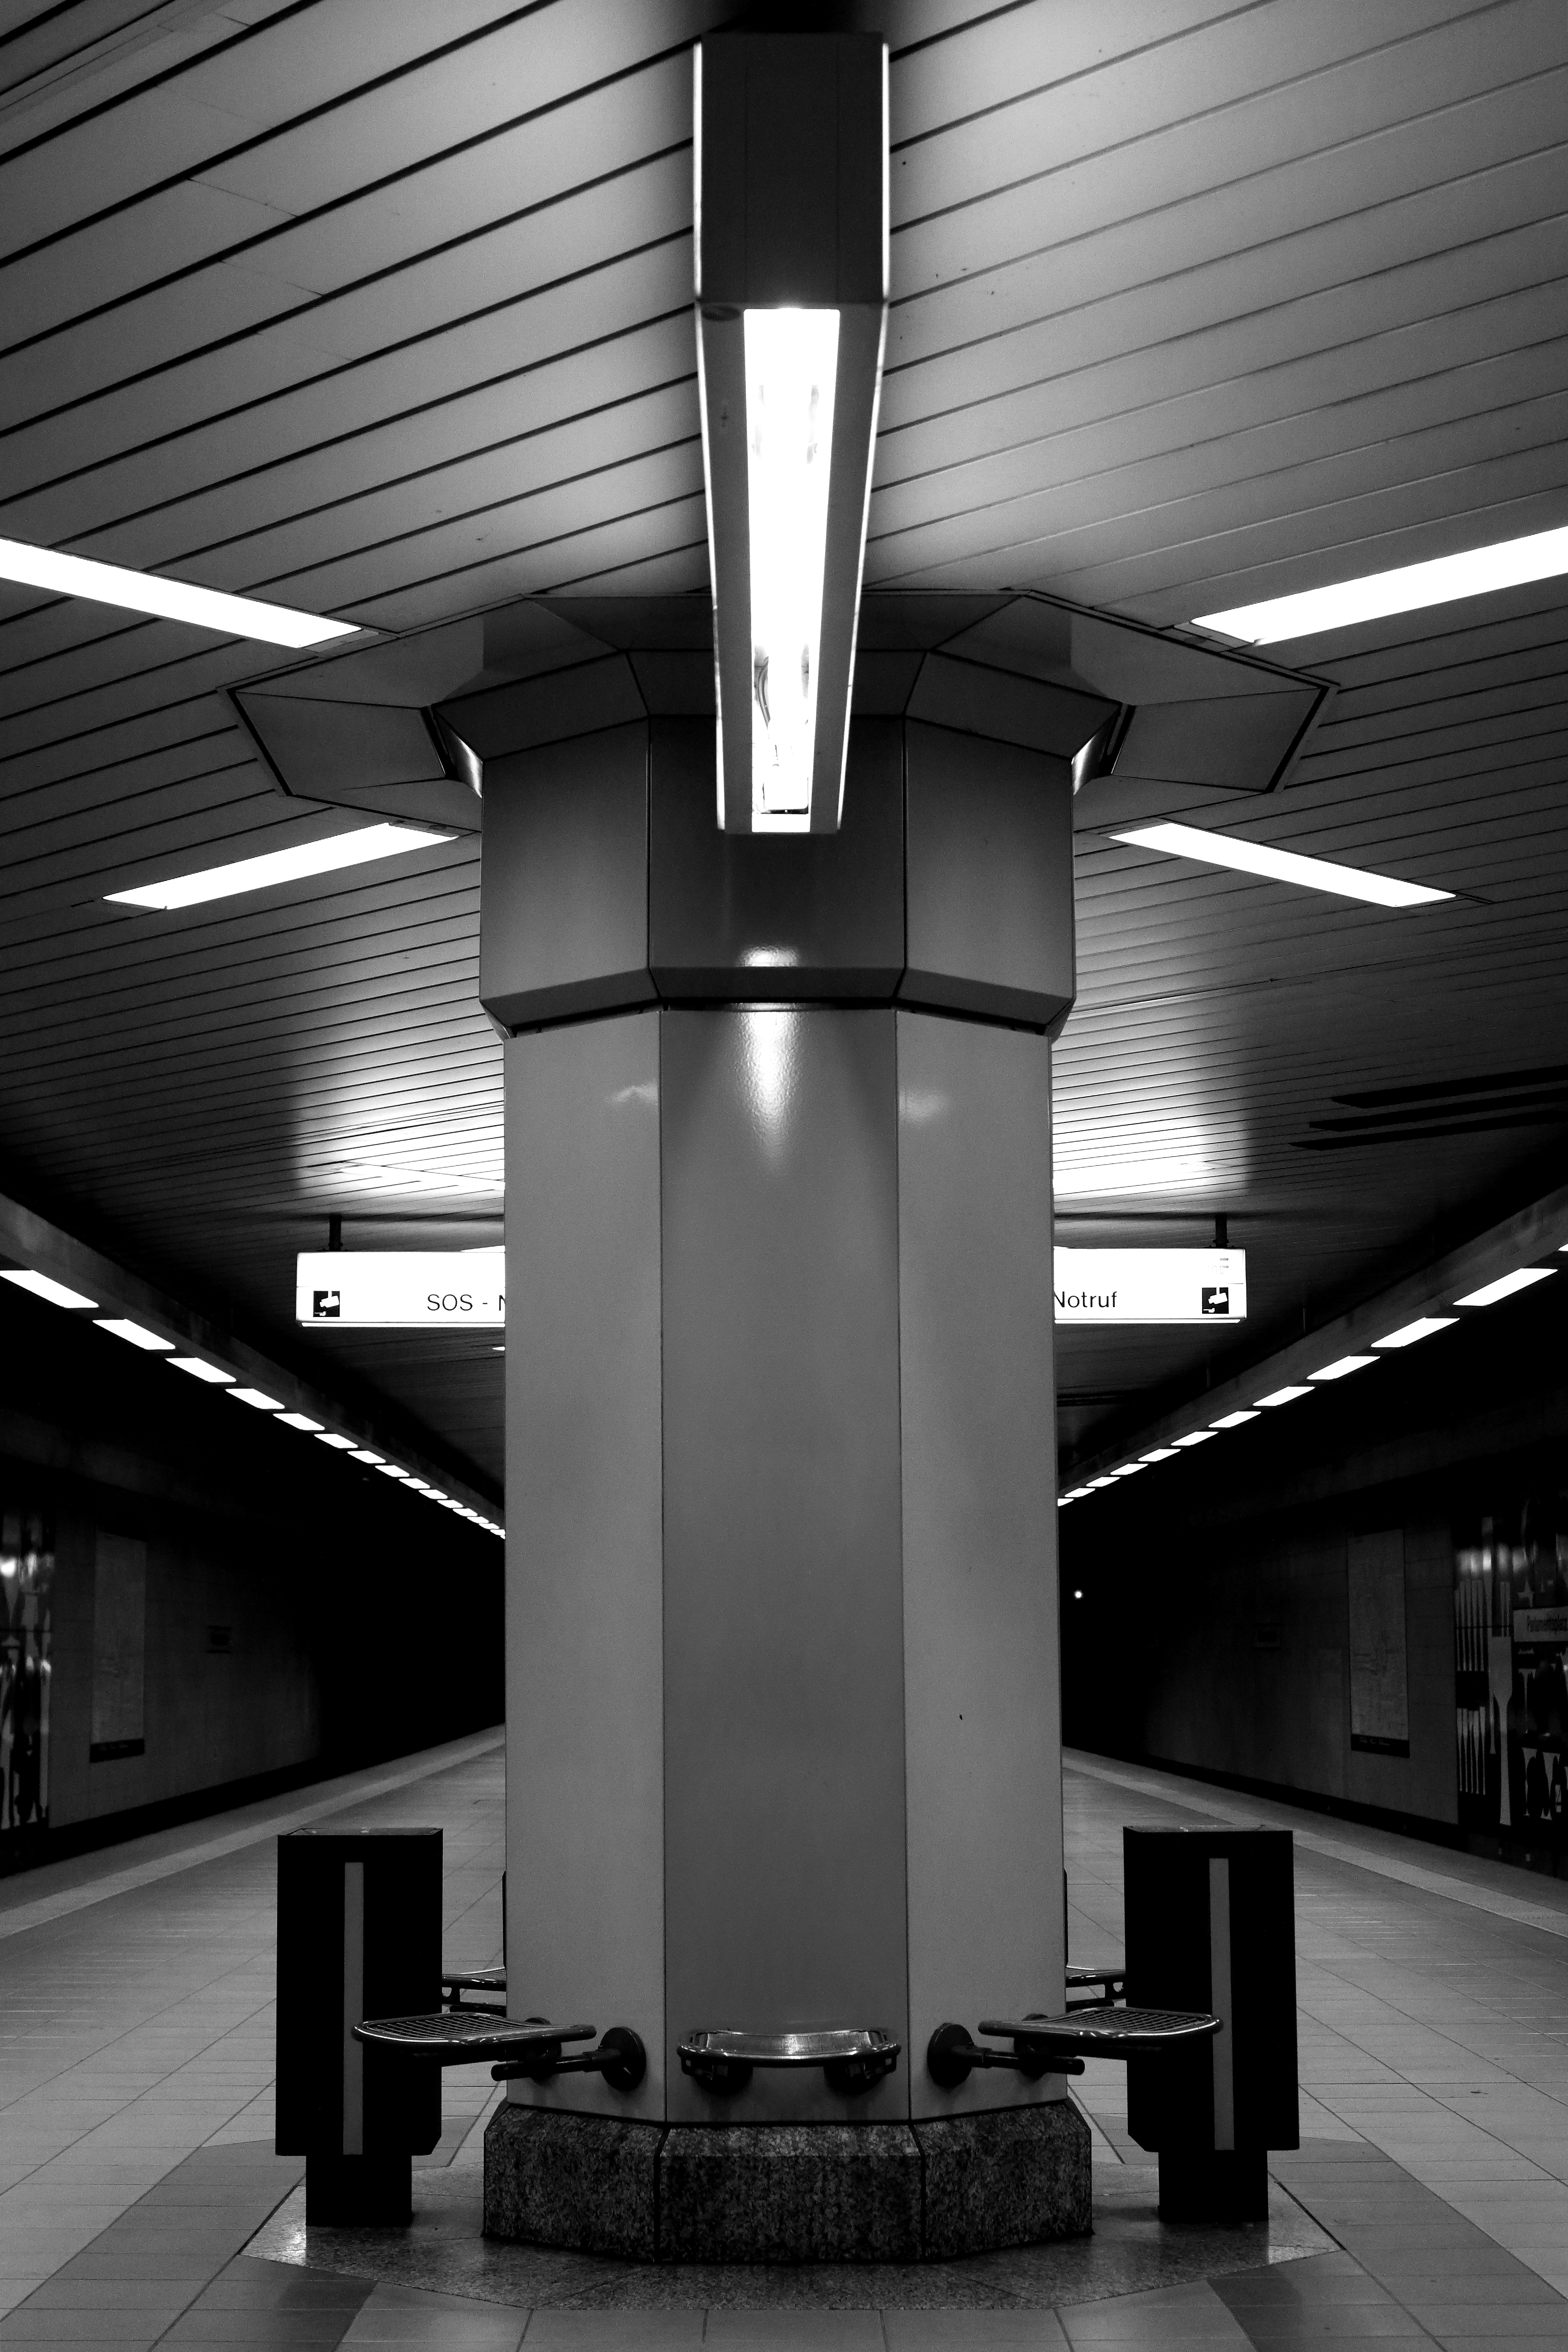
light, black and white, architecture, people, white, city, subway, transport, darkness, black, monochrome, lighting, public transport, interior design, metro station, bw, blackandwhite, blackwhite, design, symmetry, germany, alemania, allemagne, sw, schwarzweiss, schwarzweis, tourist attraction, streetscene, shape, frankfurtmain, frankfurtammain, frankfurtam, frankfurtamain, germania, hesse, hassia, hessen, leute, strassenszene, architektur, frankfurt, schwarzweissfotografie, publicplace, ffentlicherplatz, schwarzweisfotografie, innenstadt, streetphotopgraphy, ubahn, monochrome photography